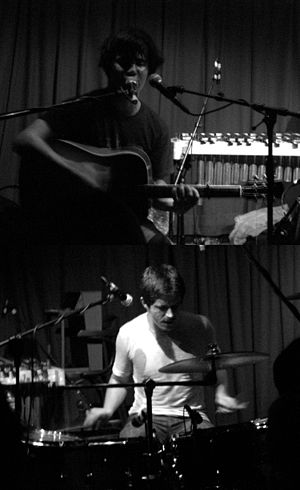
The Dodos
The Dodos
The Dodos er et New Weird America indie-rockband fra San Francisco, USA, dannet i 2006. De gennemgående medlemmer er Meric Long, Logan Kroeber.